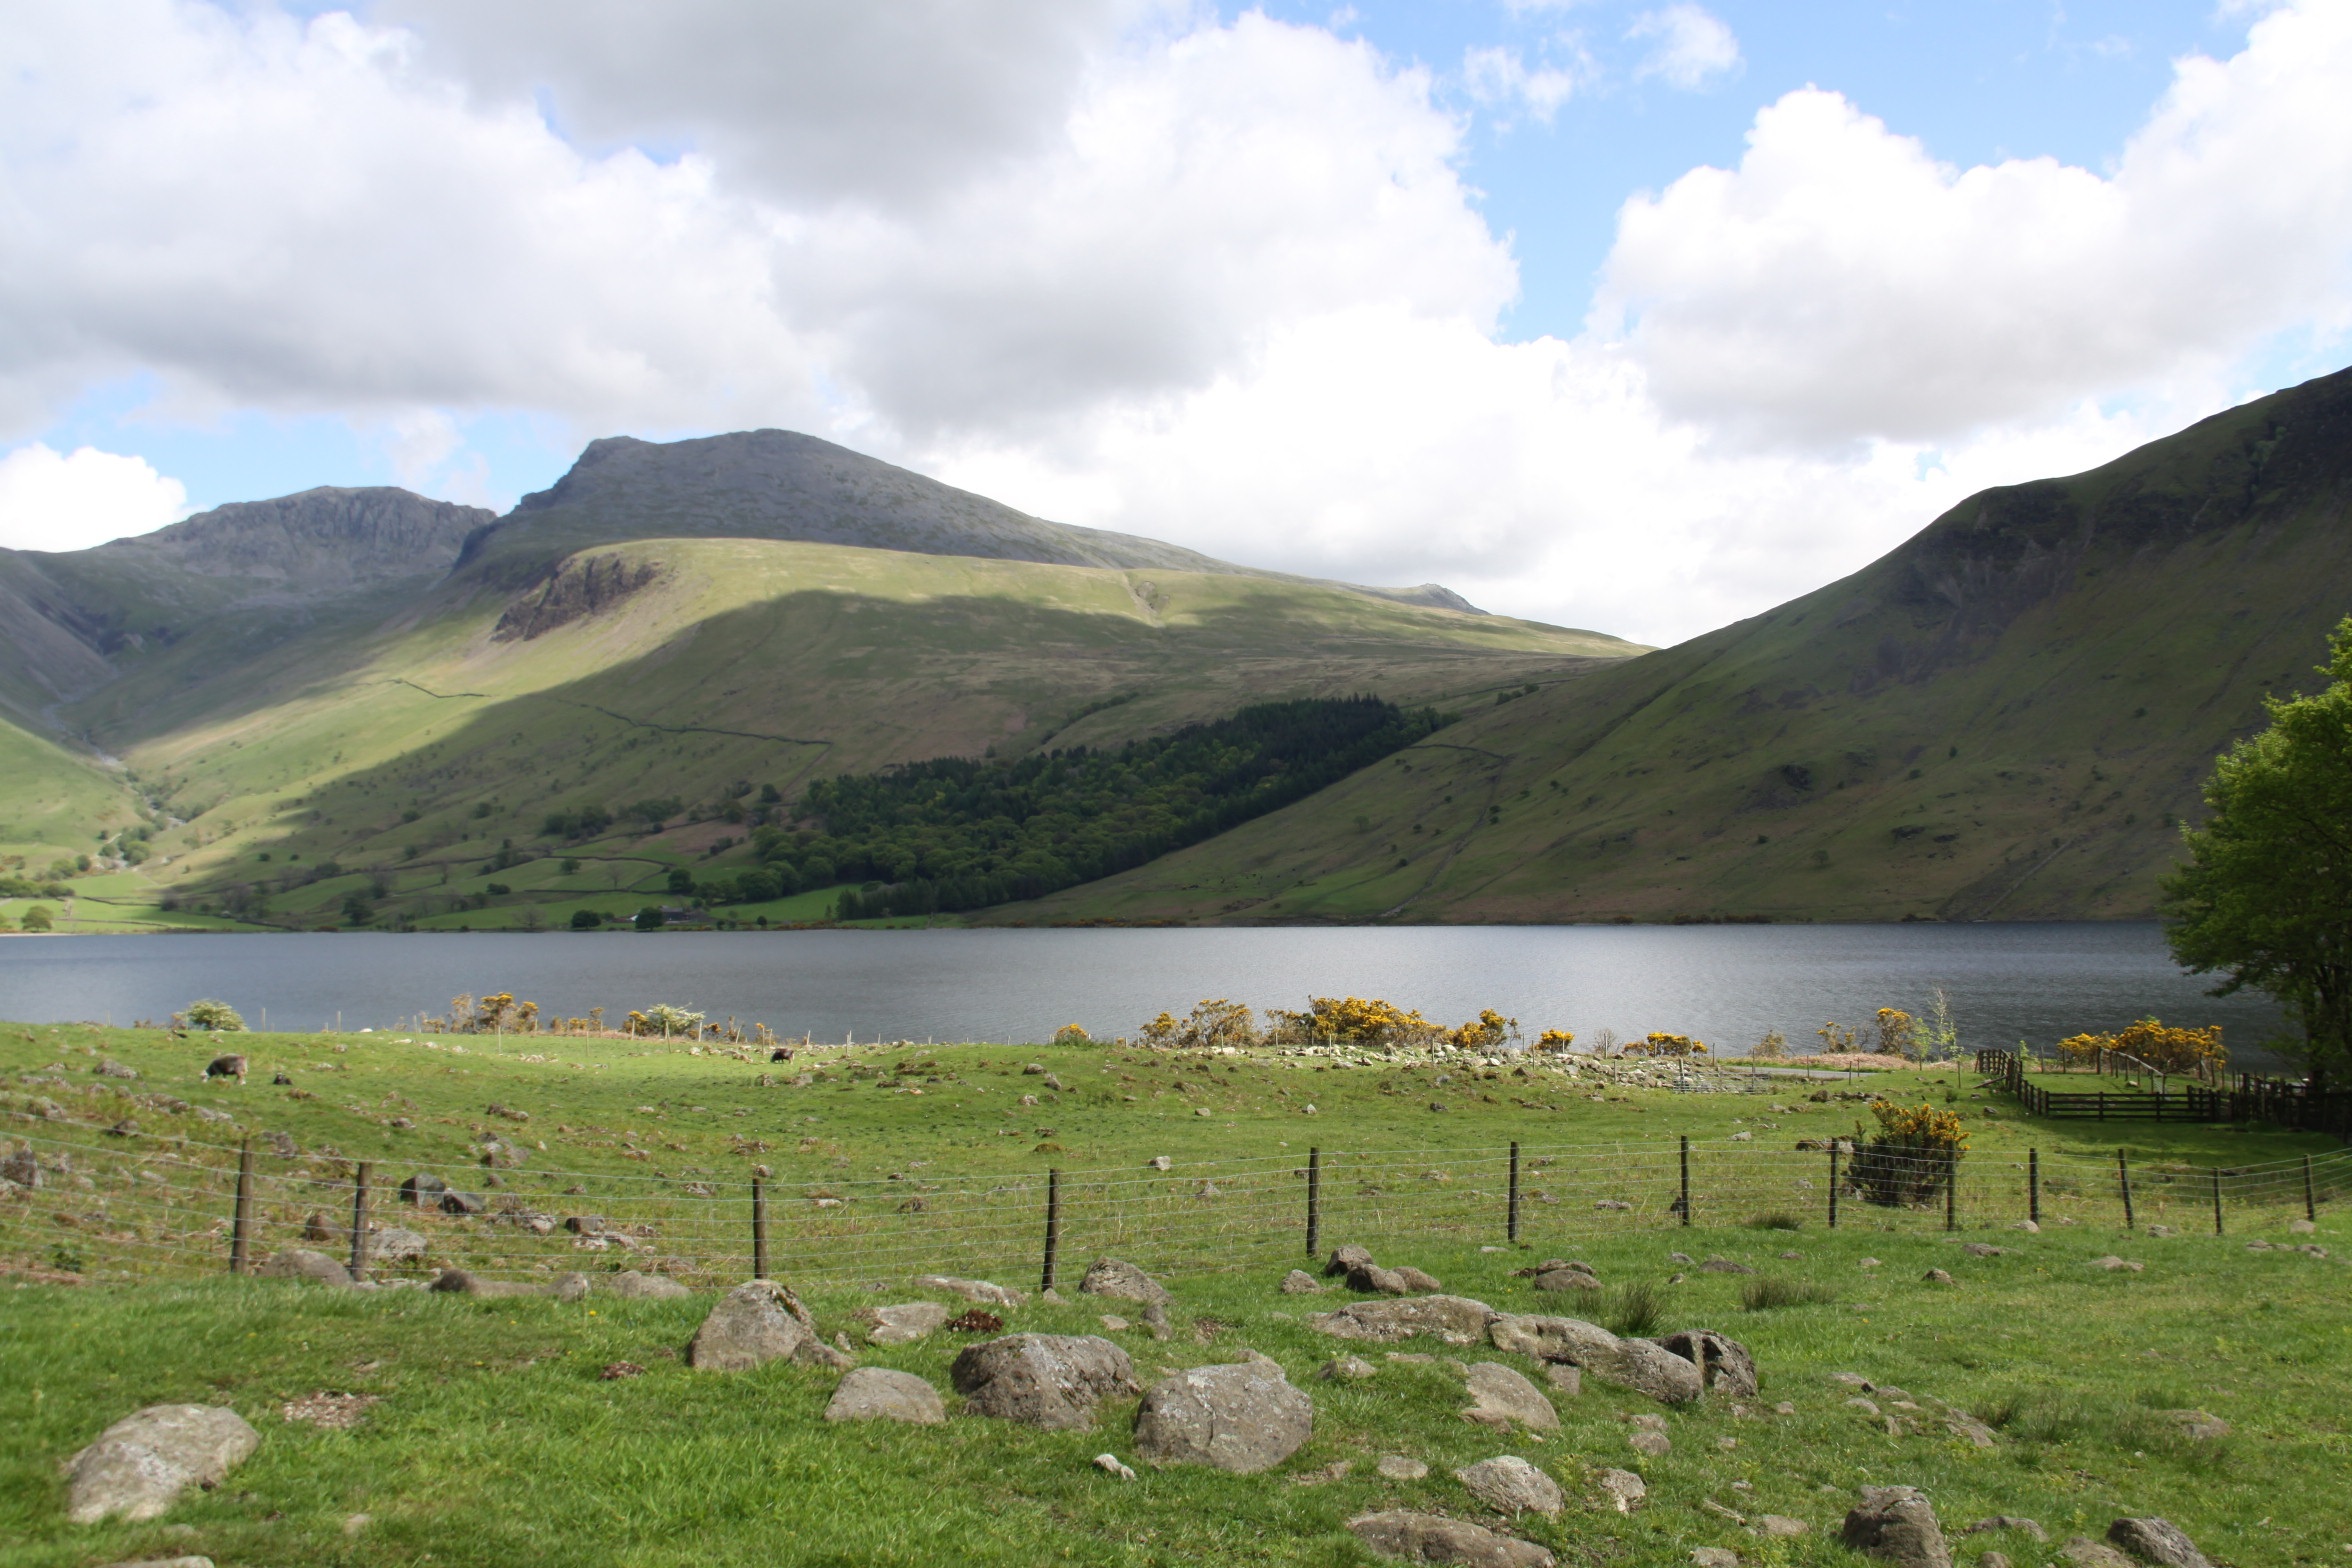
landscape, water, wilderness, mountain, meadow, hill, lake, valley, mountain range, pasture, scenery, fjord, reservoir, highland, ridge, cumbria, mountains, grassland, plateau, fell, loch, ecosystem, rural area, tarn, wastwater, lake district, mountain pass, geographical feature, mountainous landforms